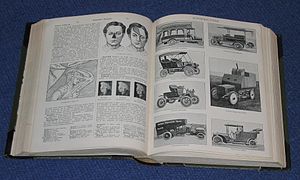
Illustreret Norsk Konversationsleksikon
«Automobil», fra Illustreret norsk konversationsleksikon
Illustreret norsk konversationsleksikon var titlen på første udgave af det som senere blev kendt som Aschehougs konversasjonsleksikon, det første store leksikon på norsk.